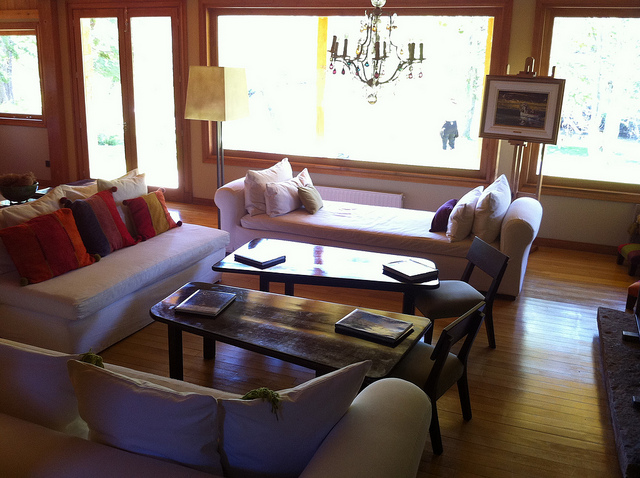
user: Given an image and a question. Answer the question in a short answer. Question: What kind of lighting fixture is hanging from the ceiling? Short Answer:
assistant: chandelier